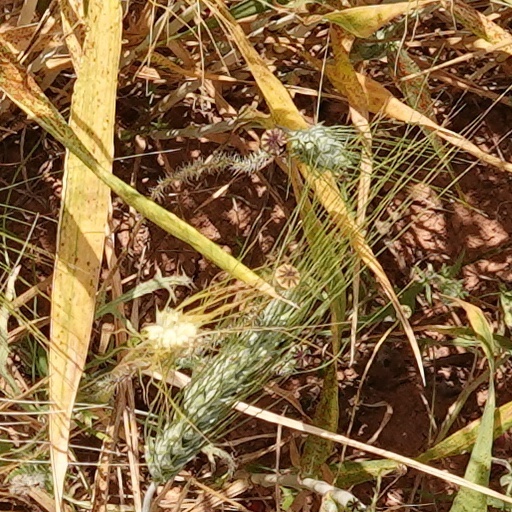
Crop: wheat